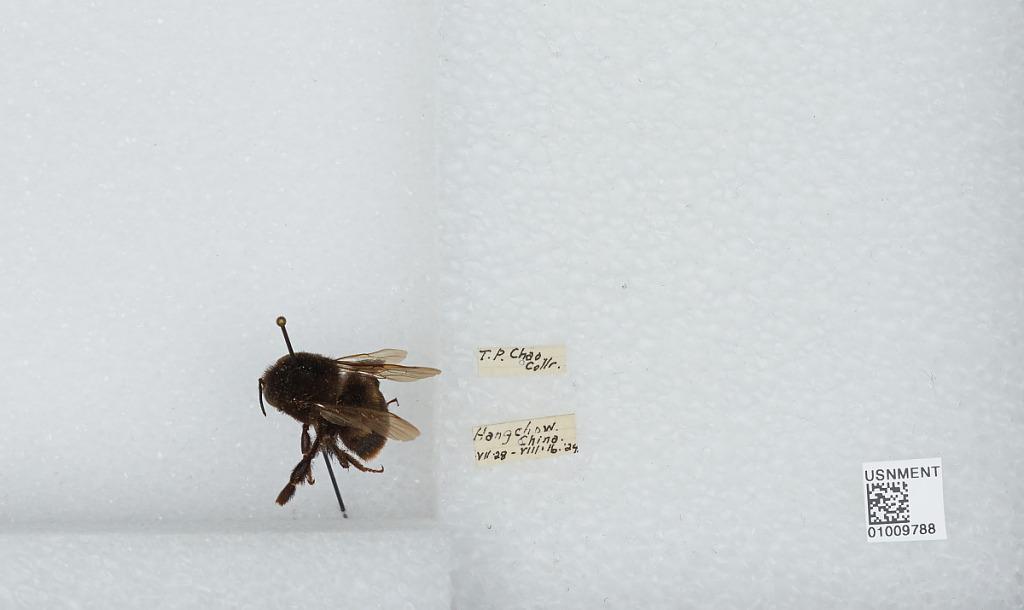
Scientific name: Bombus (Bombus) ignitus Smith
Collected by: T. Chao
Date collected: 1924-7-28
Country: China
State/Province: Zhejiang Sheng
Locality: Hangzhou